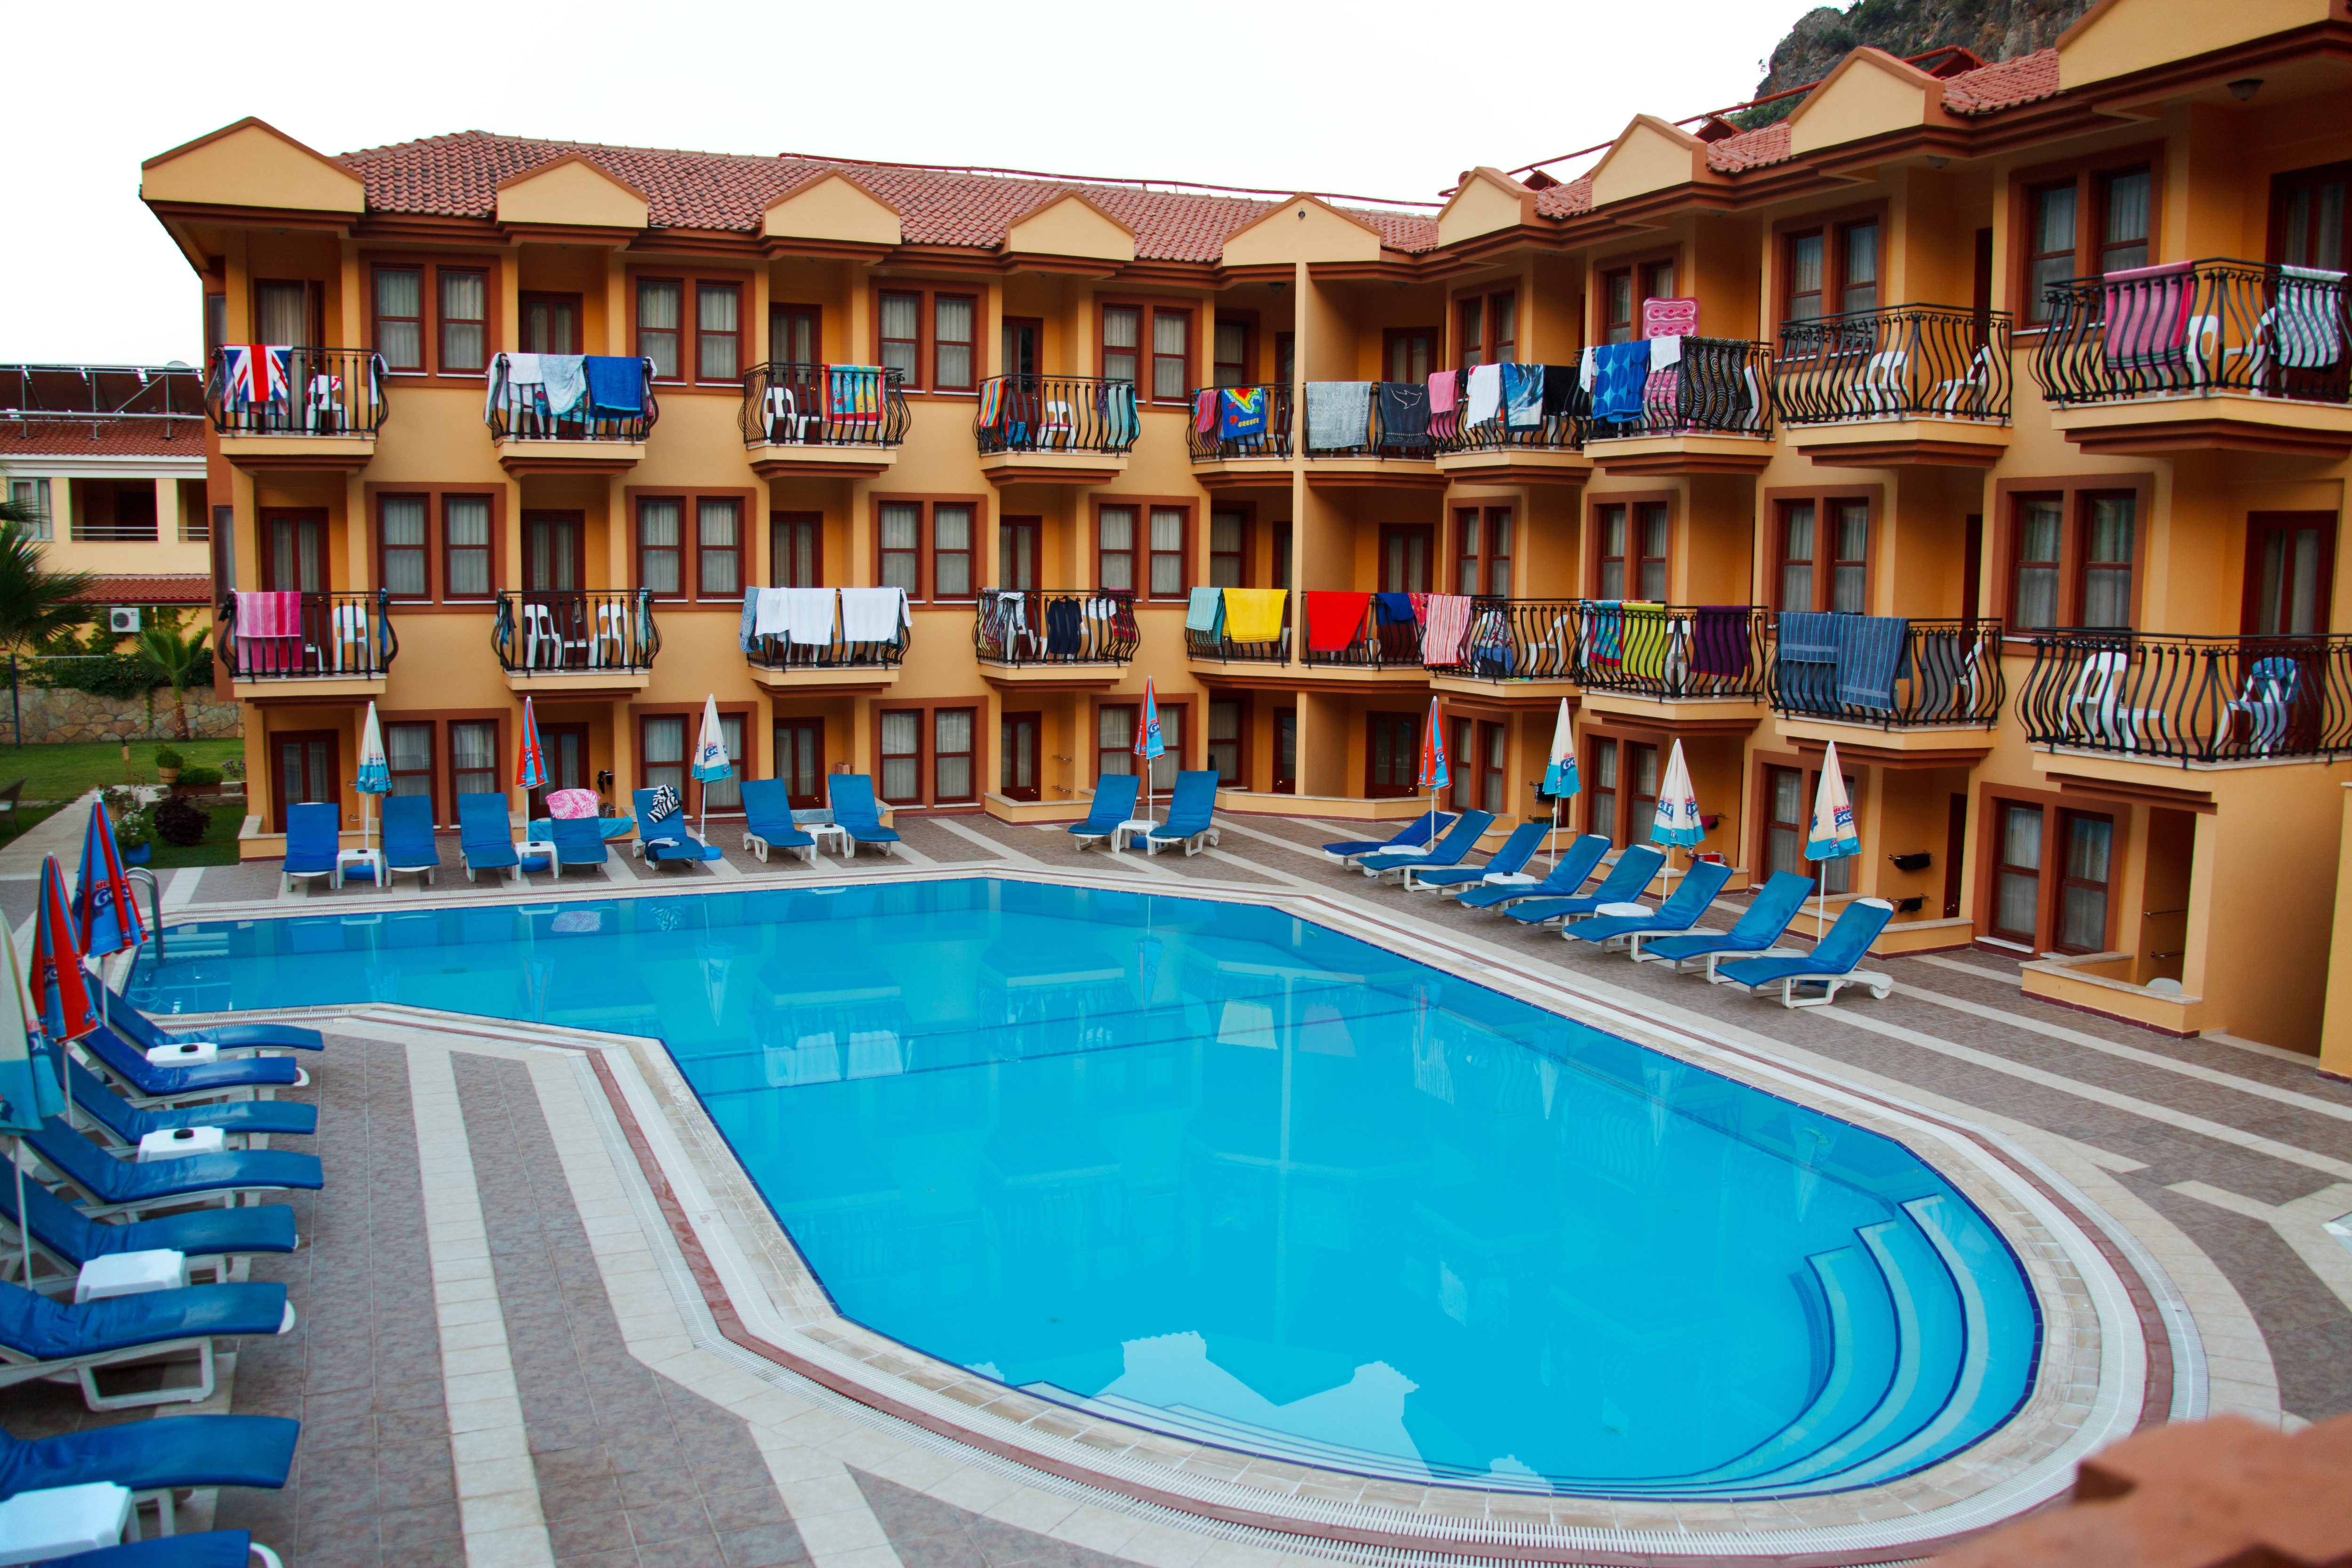
water, villa, mansion, building, palace, home, summer, vacation, tourist, travel, pool, relax, swimming pool, umbrella, holiday, property, blue, tourism, leisure, relaxation, hotel, resort, poolside, scene, estate, condominium, resort town